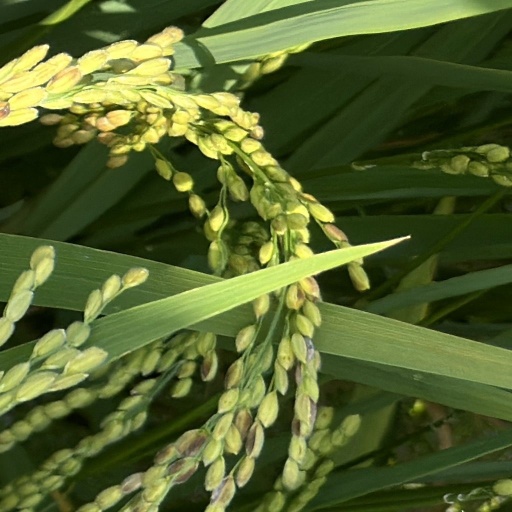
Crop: rice